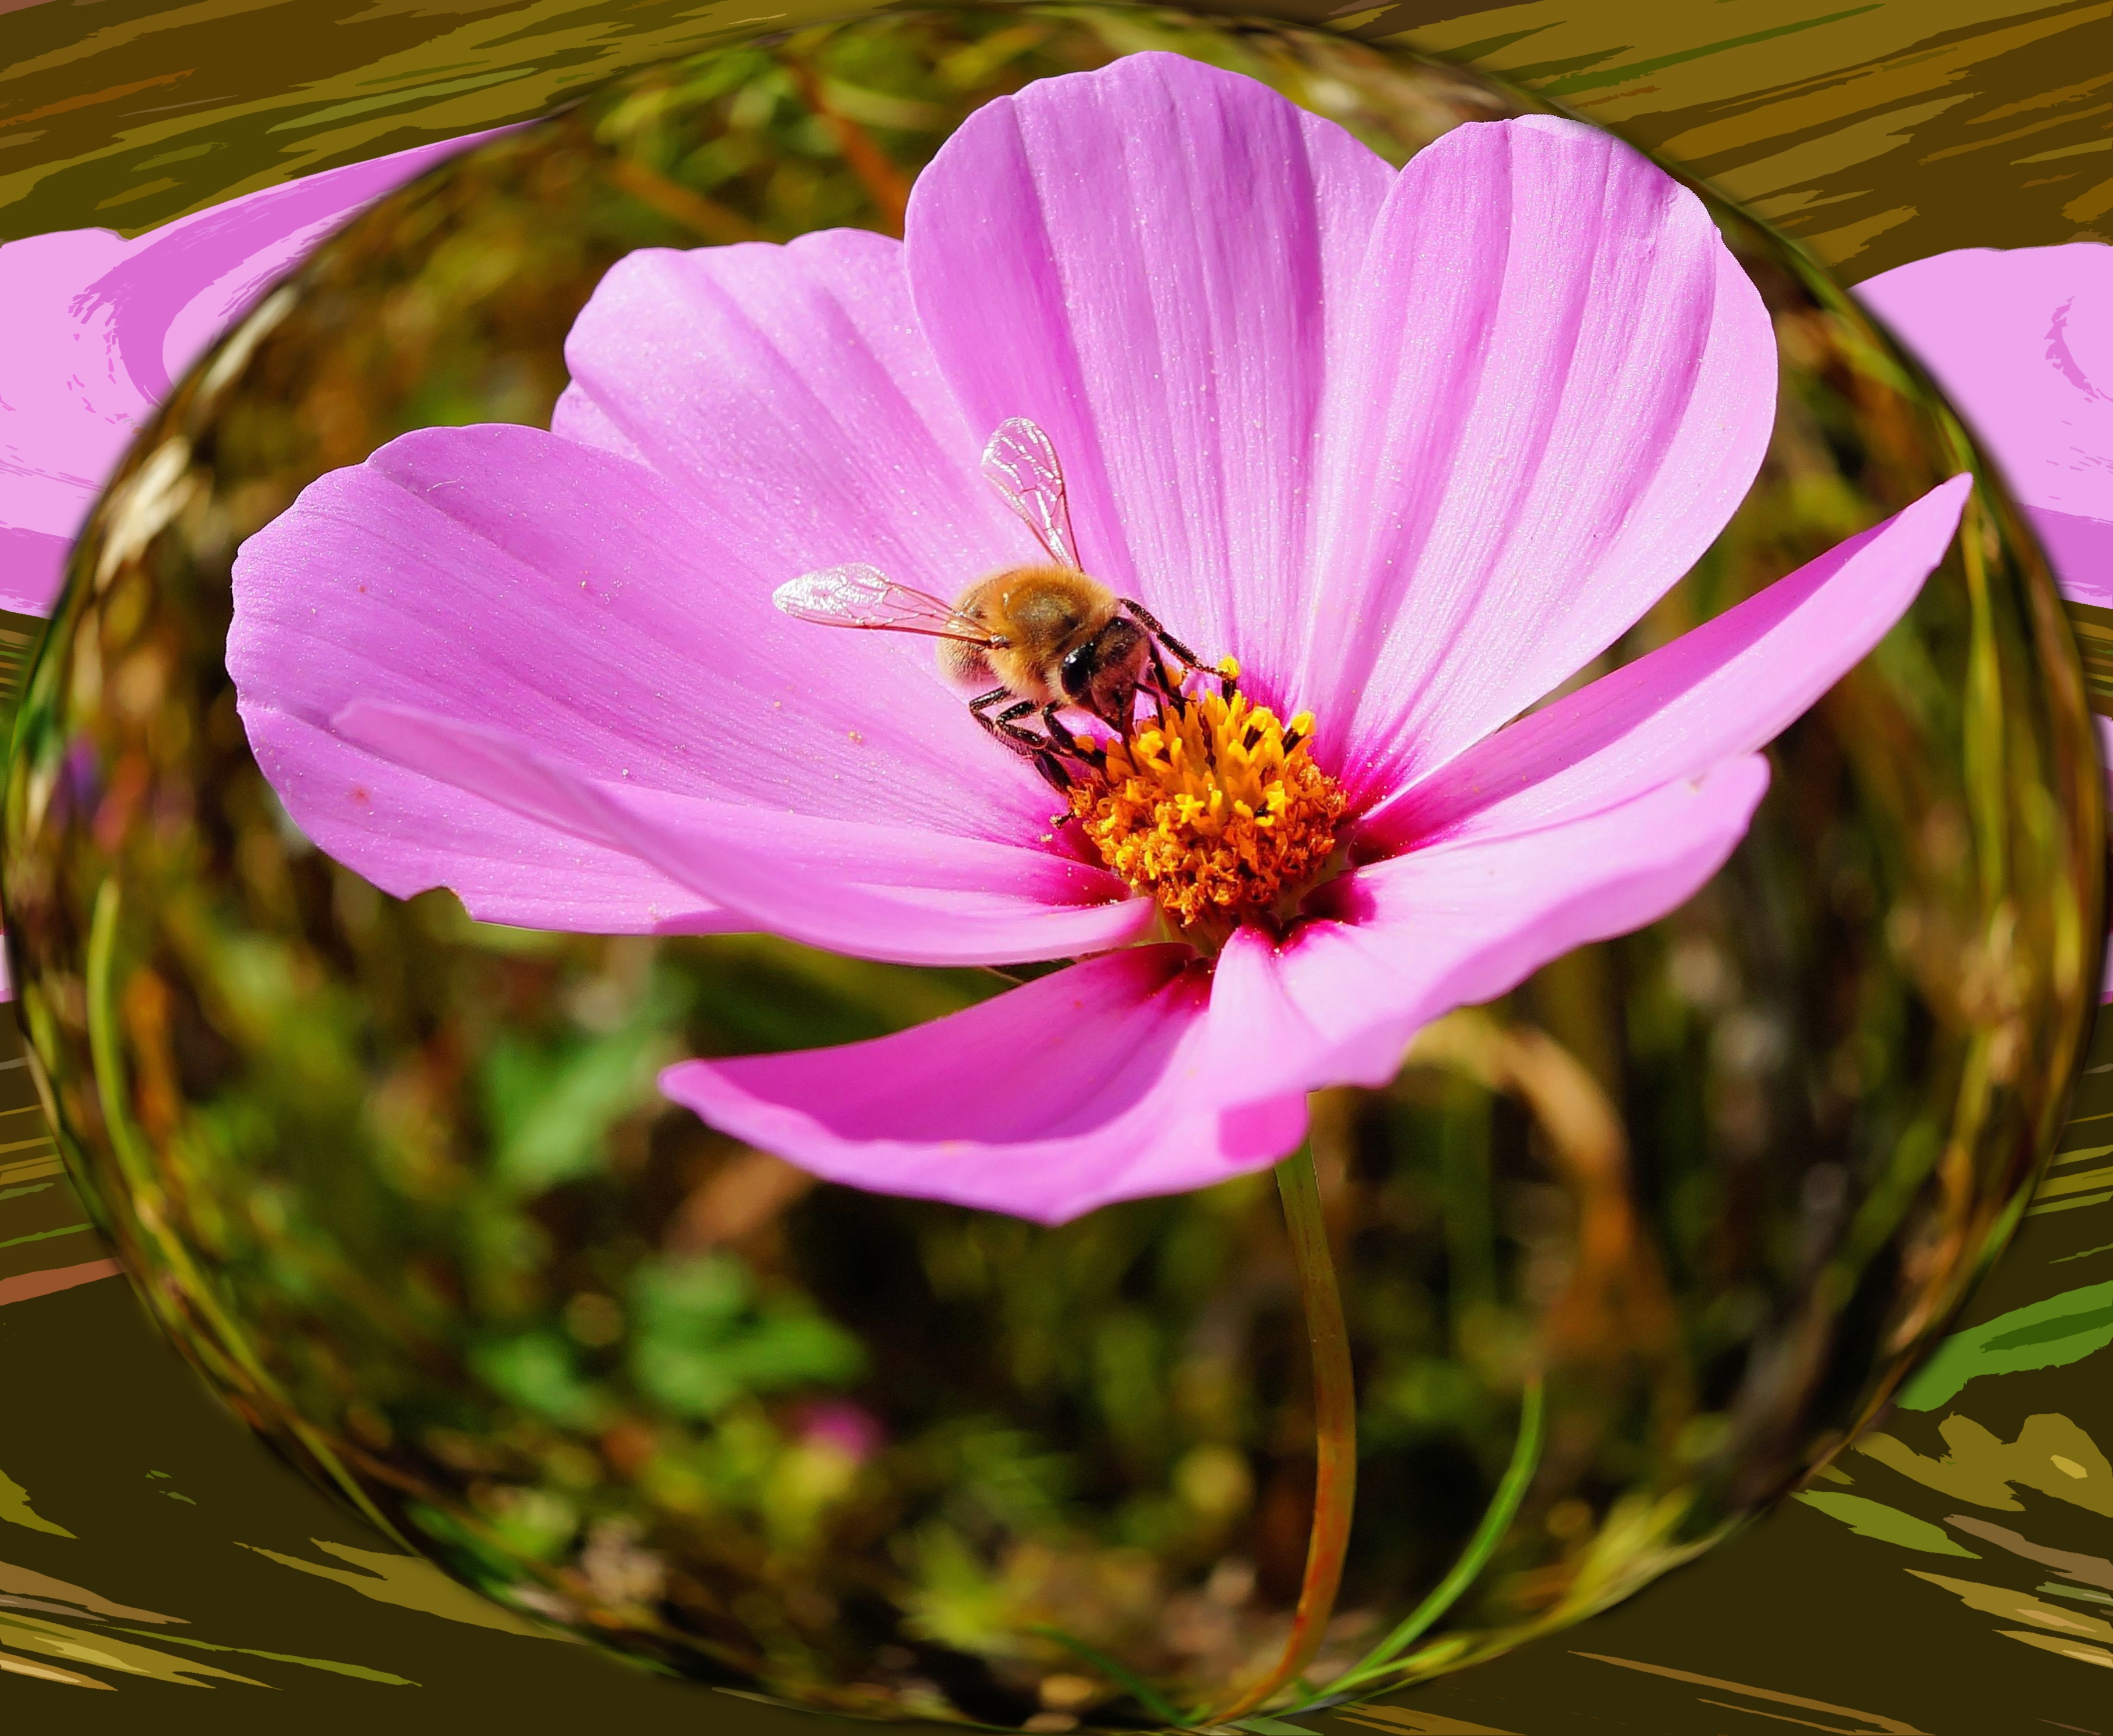
blossom, plant, photography, flower, petal, bloom, pollen, pollination, insect, botany, pink, close, flora, wild flower, invertebrate, wildflower, close up, bee, nectar, macro photography, flowering plant, honey bee, daisy family, land plant, garden cosmos